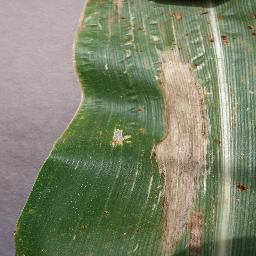
Label: Corn___Northern_Leaf_Blight